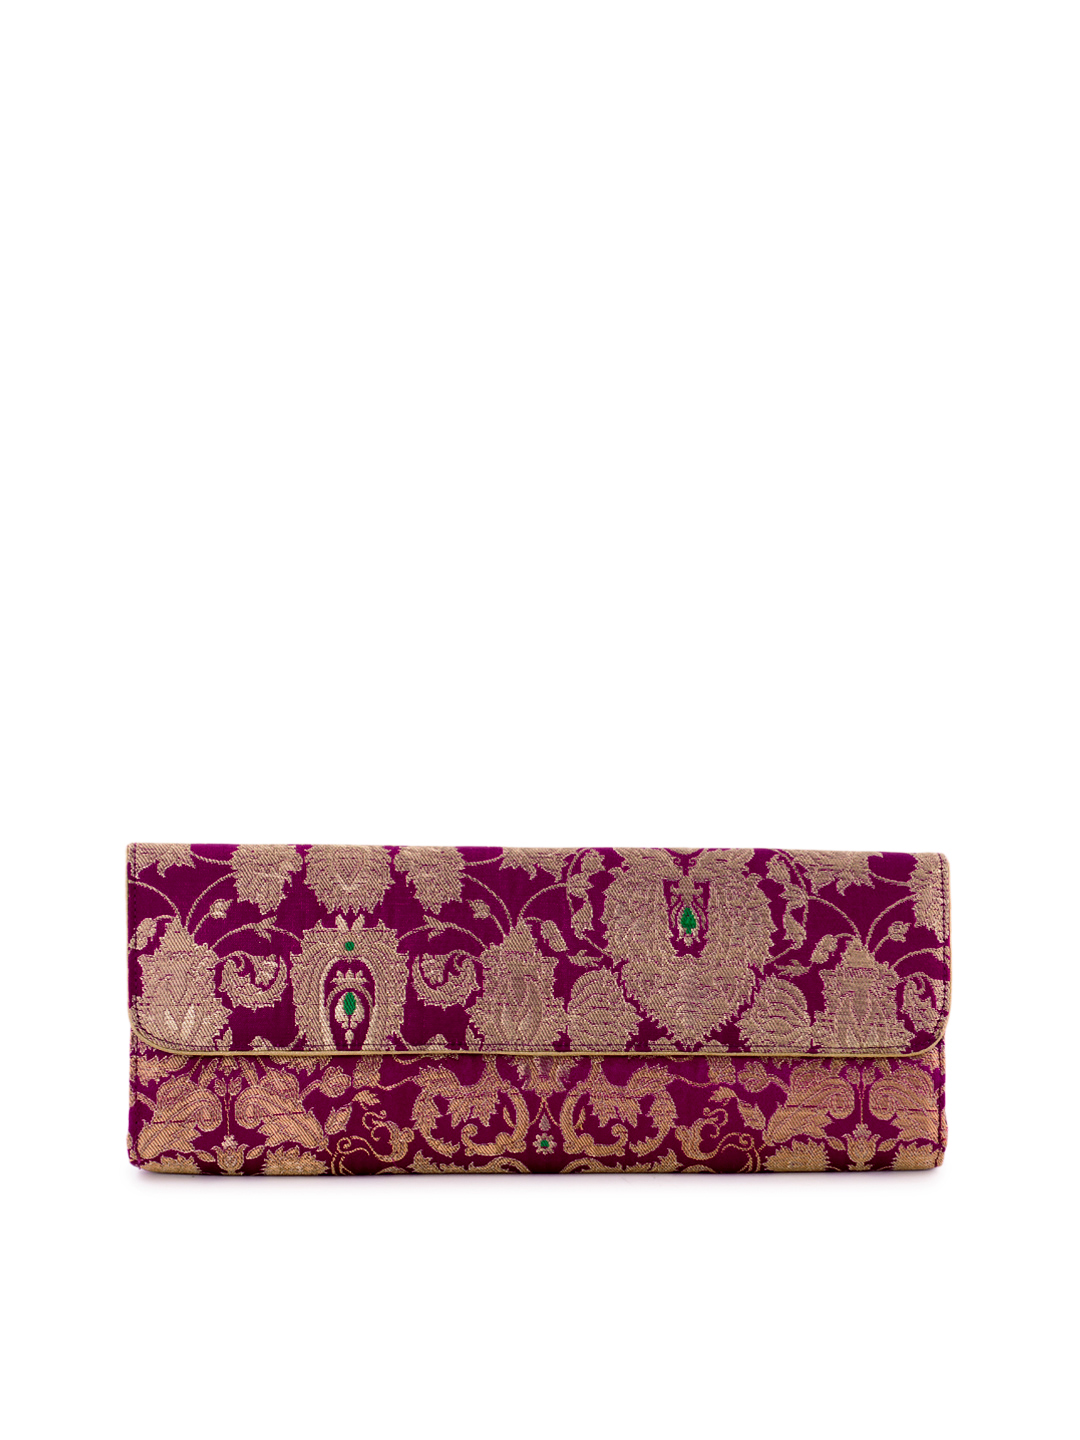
Fabindia Women Casual Magenta Clutch
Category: Accessories / Bags / Clutches
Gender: Women
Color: Magenta
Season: Summer 2012
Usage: Casual